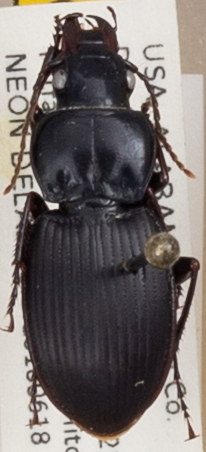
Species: Cyclotrachelus convivus
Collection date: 2018-06-18
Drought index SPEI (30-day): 0.866
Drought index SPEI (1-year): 0.664
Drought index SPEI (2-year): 0.018